Mujiv Hataman

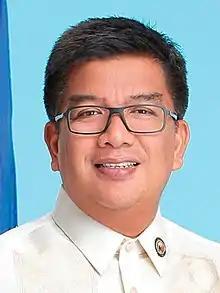
Official portrait, 2019

Mujiv Sabbihi Hataman (born September 11, 1972) is a Filipino politician and indigenous people's rights advocate from the Yakan people of the Sulu Archipelago. He became nationally prominent when he served as the sixth and last regional governor of the Autonomous Region in Muslim Mindanao (ARMM) from 2011 until it was replaced by the Bangsamoro Autonomous Region in Muslim Mindanao (BARMM) in 2019.